Cristian Pustai

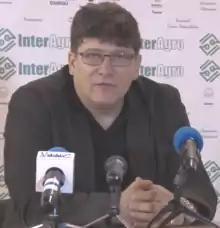
Pustai in 2012

Cristian Dumitru Pustai (born 12 October 1967) is a Romanian football manager and former footballer who played as a striker, currently in charge of Liga II club Gloria Bistrița-Năsăud.